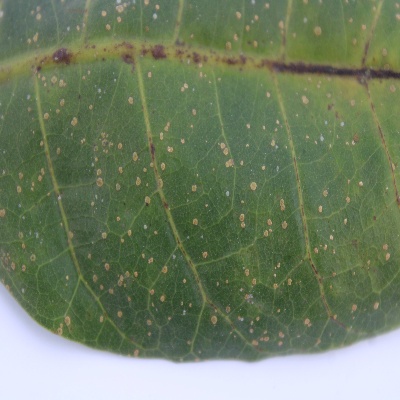
Crop: Cashew
Condition: red rust